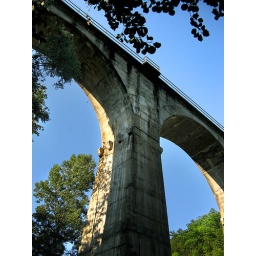
bridge on river Gradac near Celije